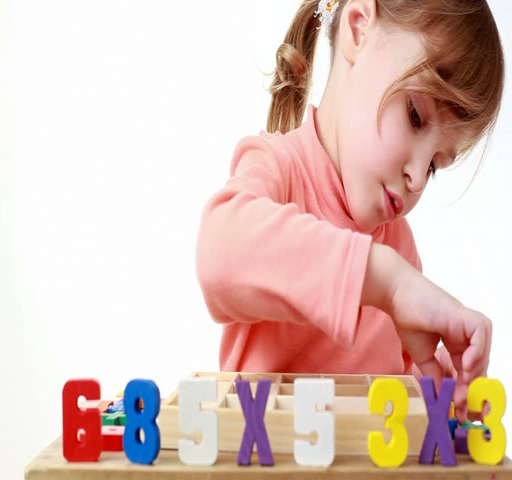
little girl in a red t - shirt puts wooden figures on a table , where box with cells is